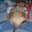
Label: cat